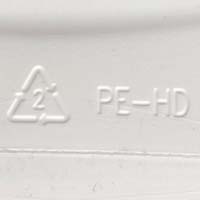
Plastic recycling code class: 2_high_density_polyethylene_PE-HD